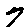
Label: 7